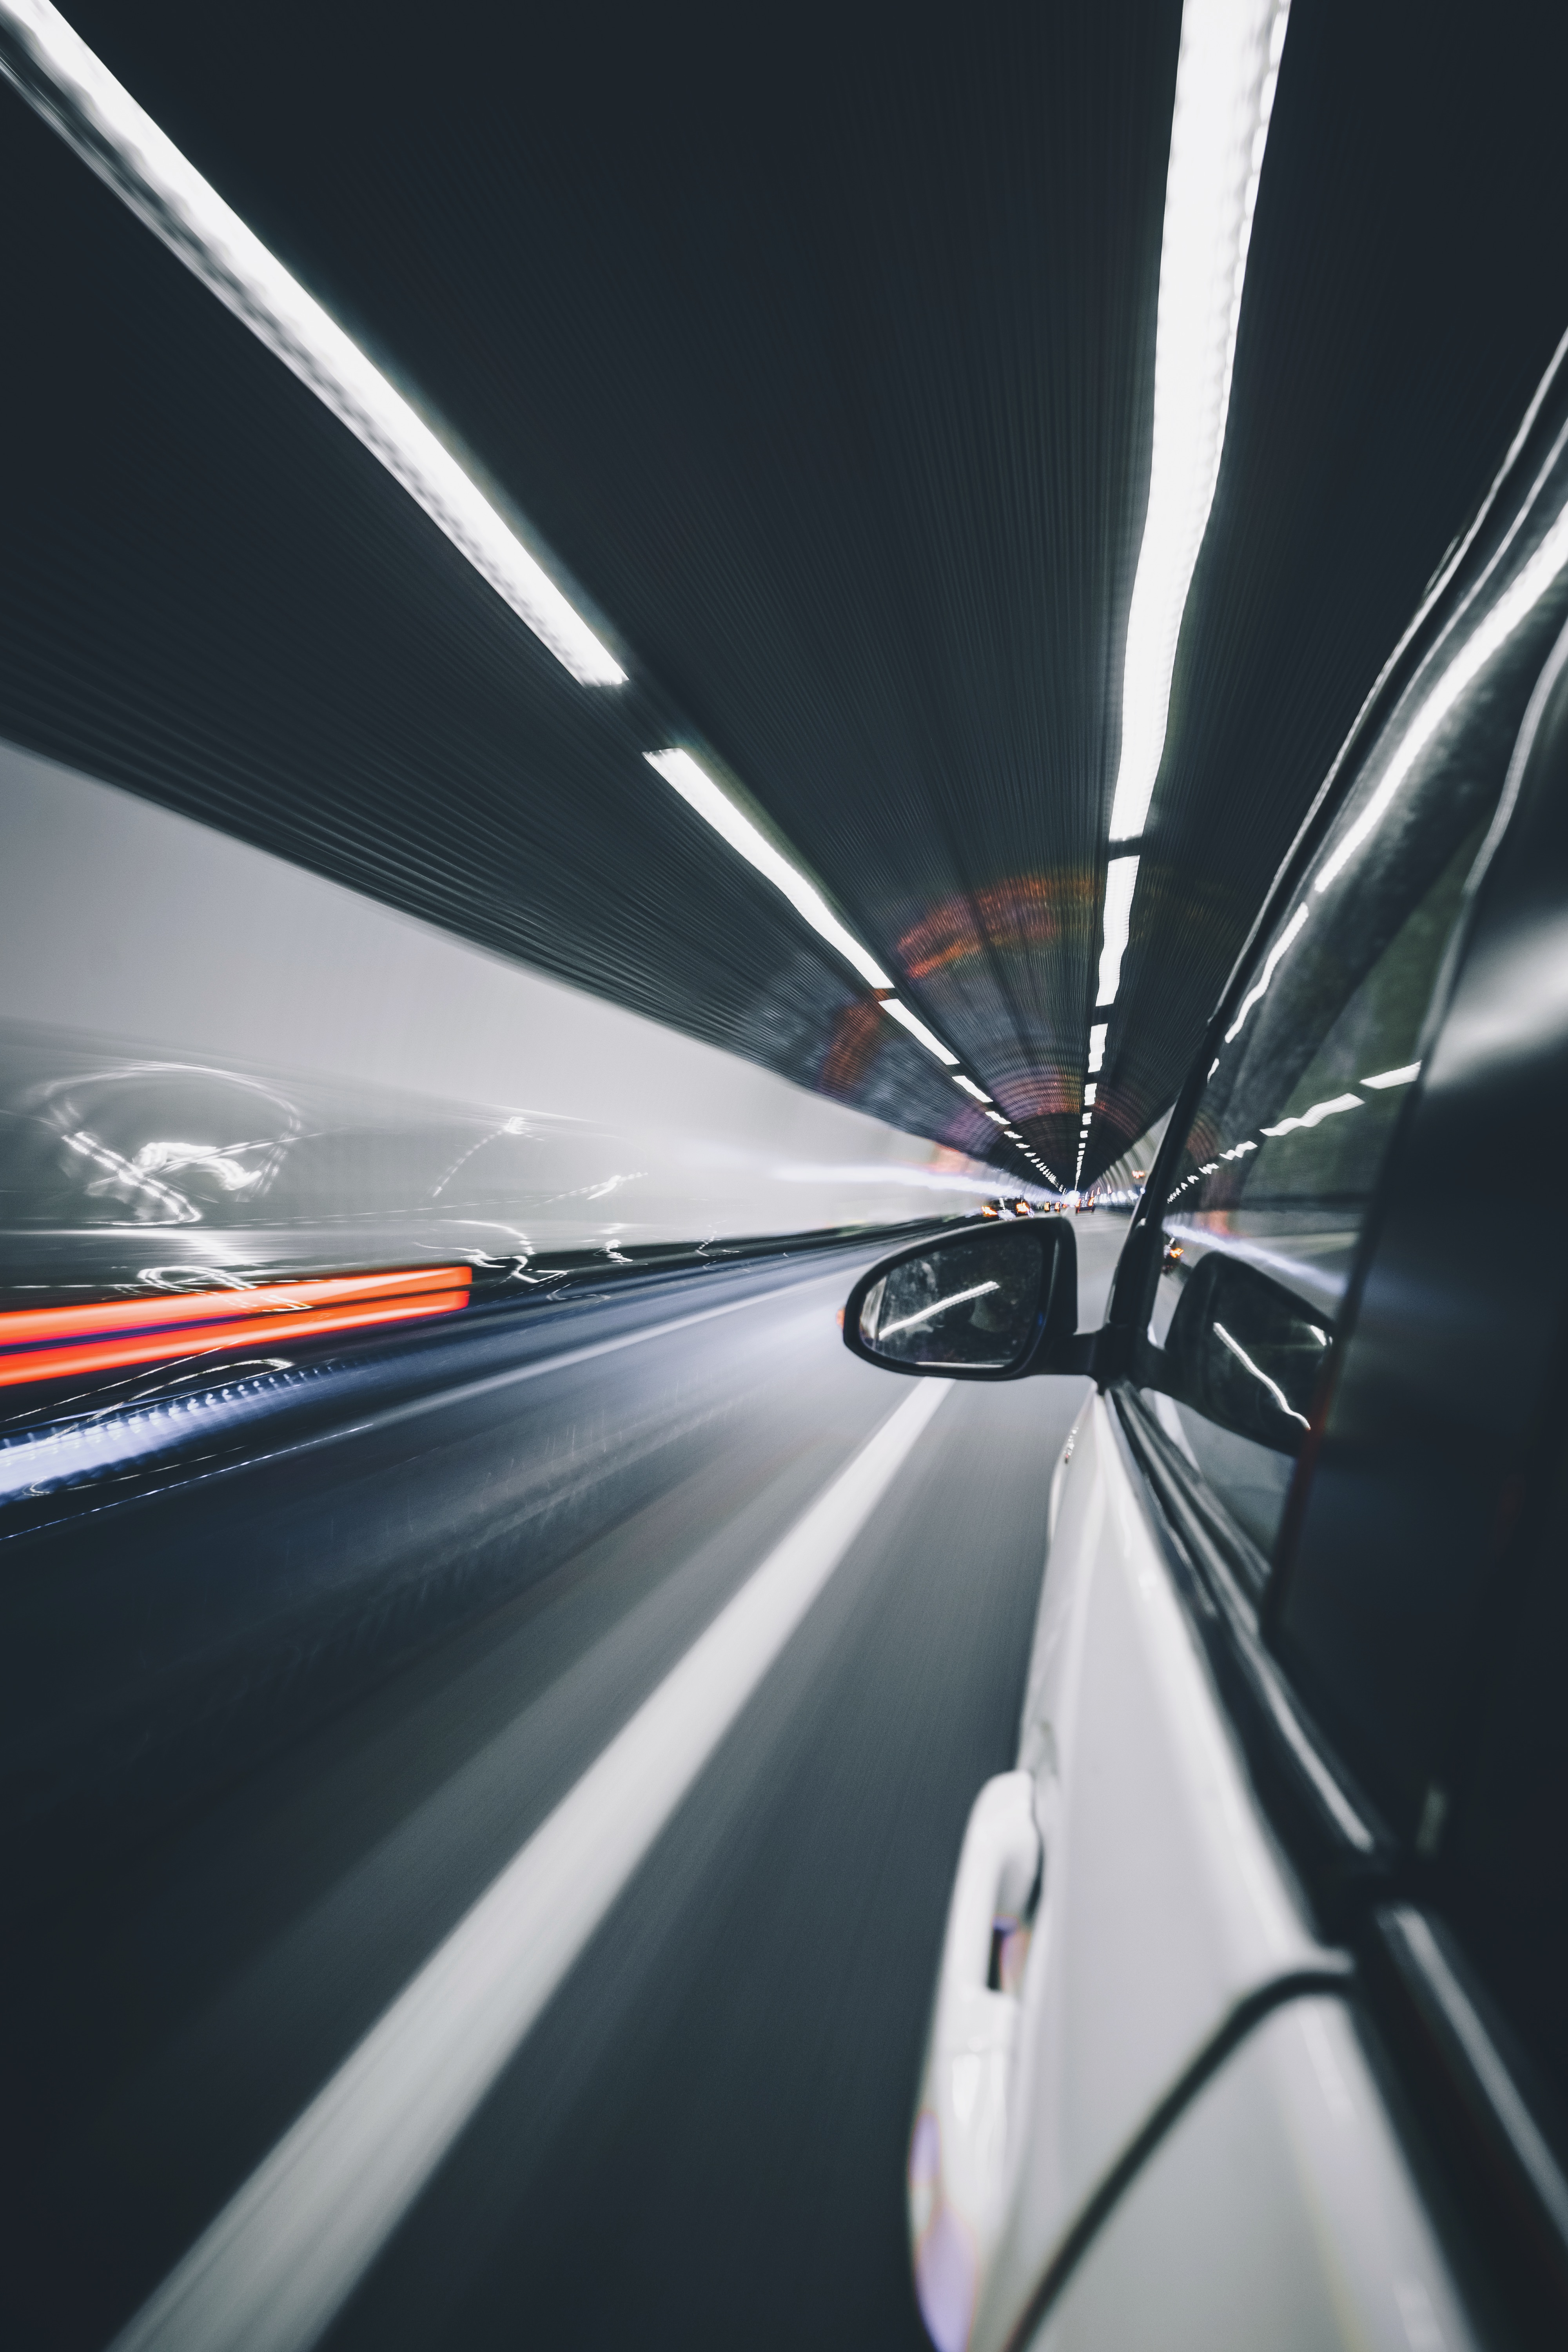
light, car, wheel, driving, motion, line, vehicle, movement, long exposure, infrastructure, automotive exterior, automotive design